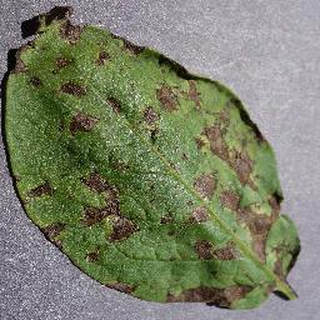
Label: potato_early_blight